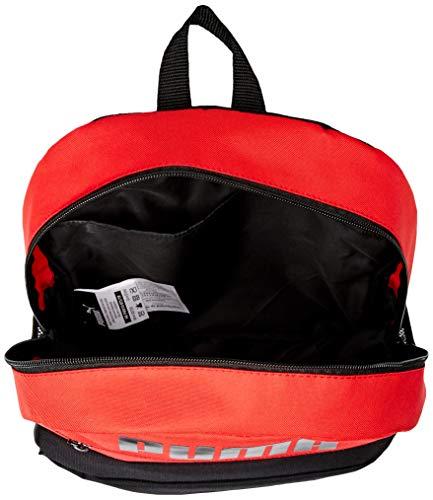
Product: PUMA Girls' Big Evercat Meridian Backpack
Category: Clothing, Shoes & Jewelry | Luggage & Travel Gear | Backpacks | Kids' Backpacks
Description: Strap Drop: 888394354004 inches; Pockets: 3 zip, 1 exterior.
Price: $28.65 - $58.00